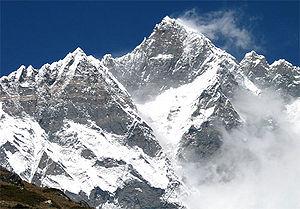
Le Lhotse est un sommet de l'Himalaya sur la frontière Népal-Tibet, le quatrième plus haut sommet du monde avec une altitude de 8 516 m. Son nom signifie pic du sud en tibétain car c'est un sommet satellite de l'Everest dont il est séparé par le col Sud. Il fait partie des 14 sommets de plus de huit mille mètres.